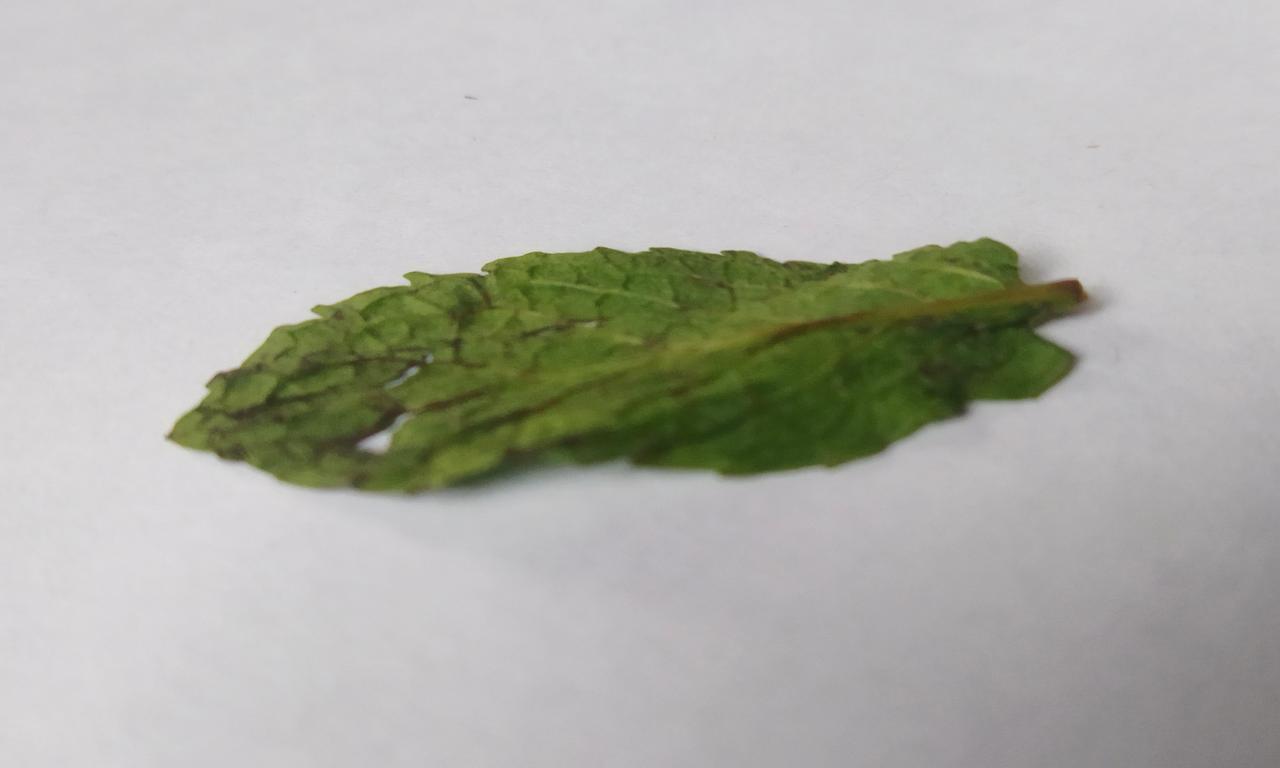
Label: Spoiled